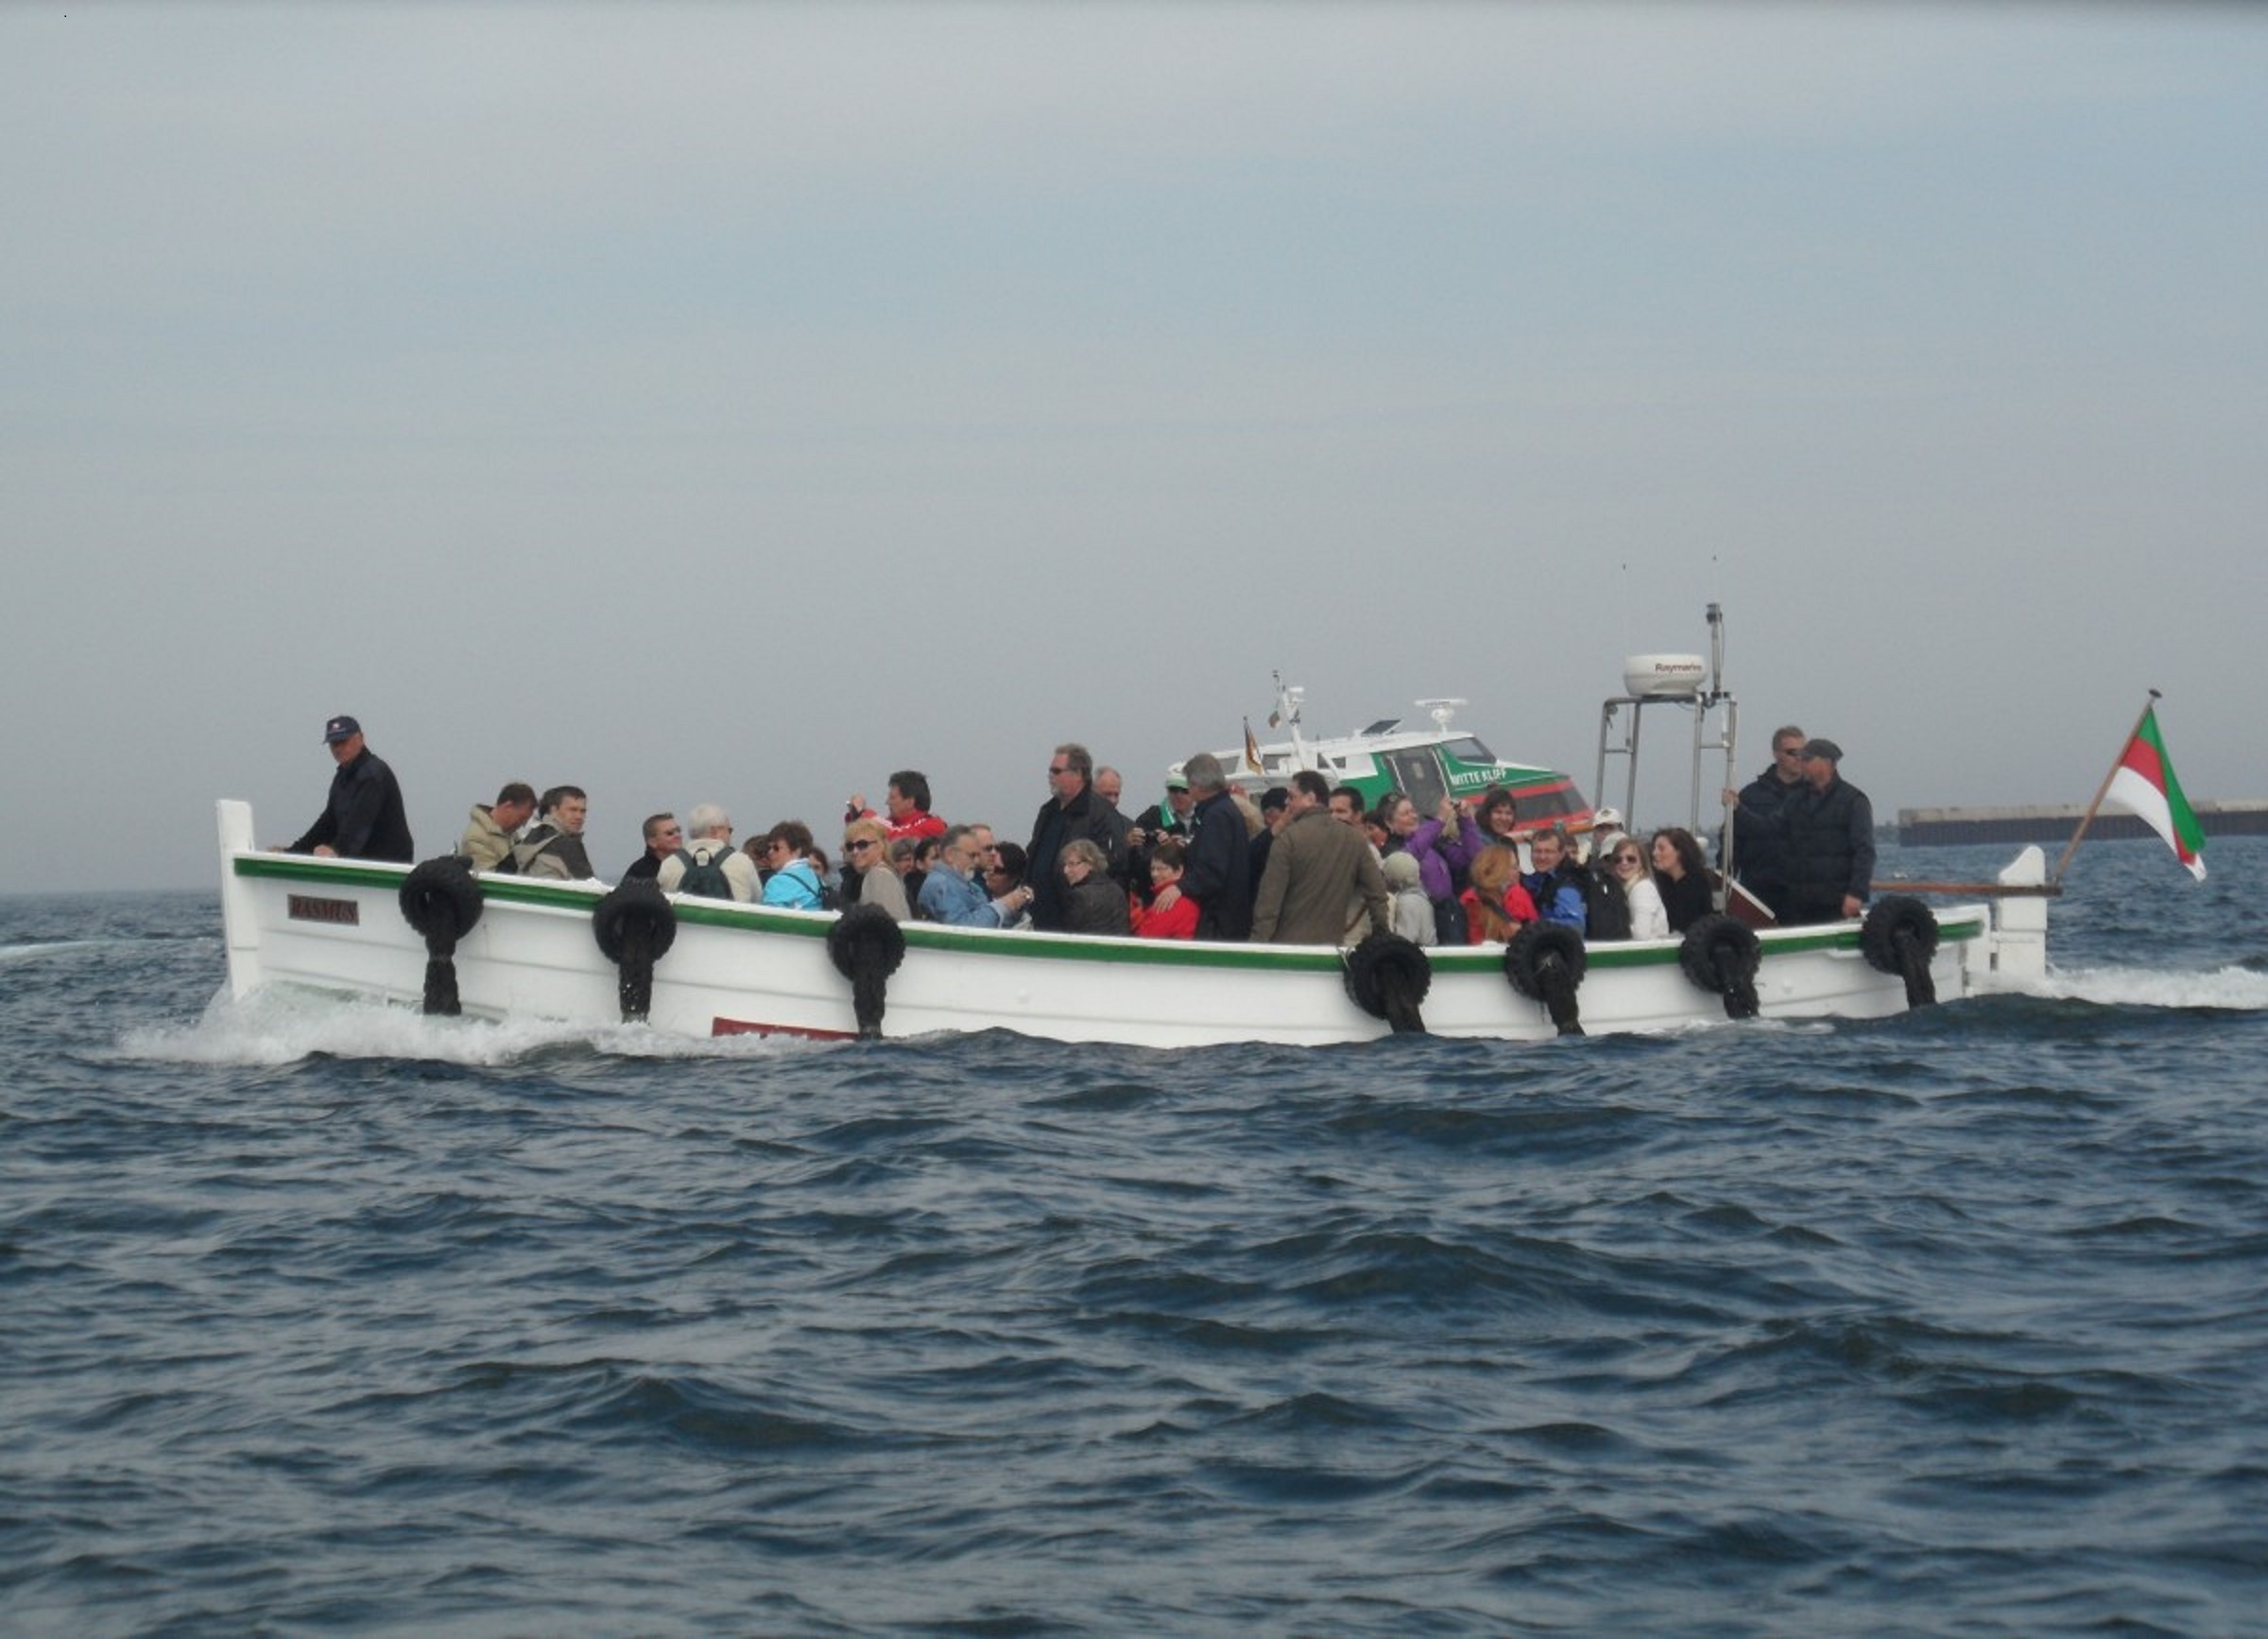
sea, boat, paddle, vehicle, sailing, sports, boating, rowing, north sea, helgoland, sea island, water sport, boerteboot, watercraft rowing